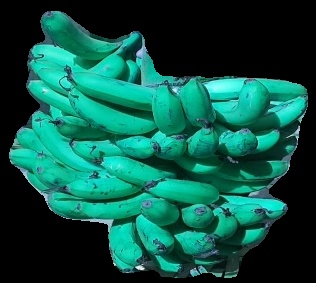
Variety: pachbale
Grade: grade3